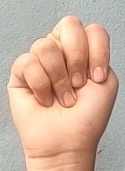
ASL sign: N